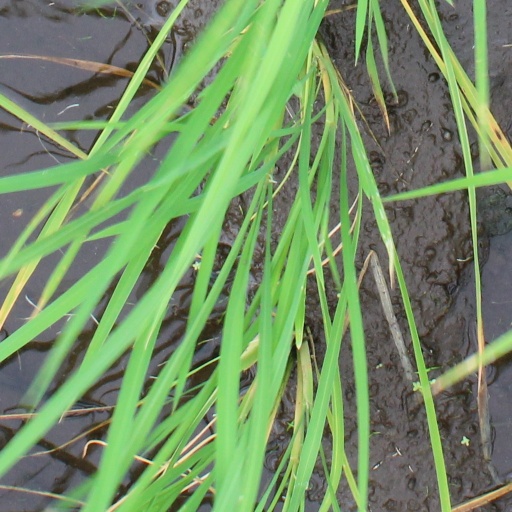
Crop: rice